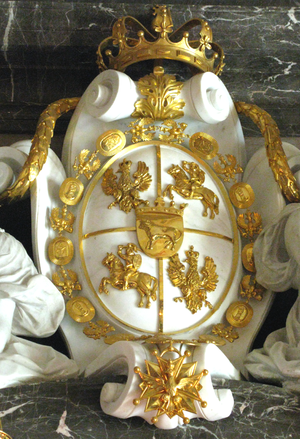
Stanislas II Auguste, connu aussi comme Stanislas Auguste Poniatowski, né le 17 janvier 1732 à Vowchyn, mort le 12 février 1798 à Saint-Pétersbourg, est le dernier roi de Pologne.